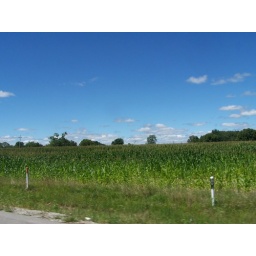
Nothing better than an ear of Indiana sweet corn, as seen from our car window speeding around Indiana.